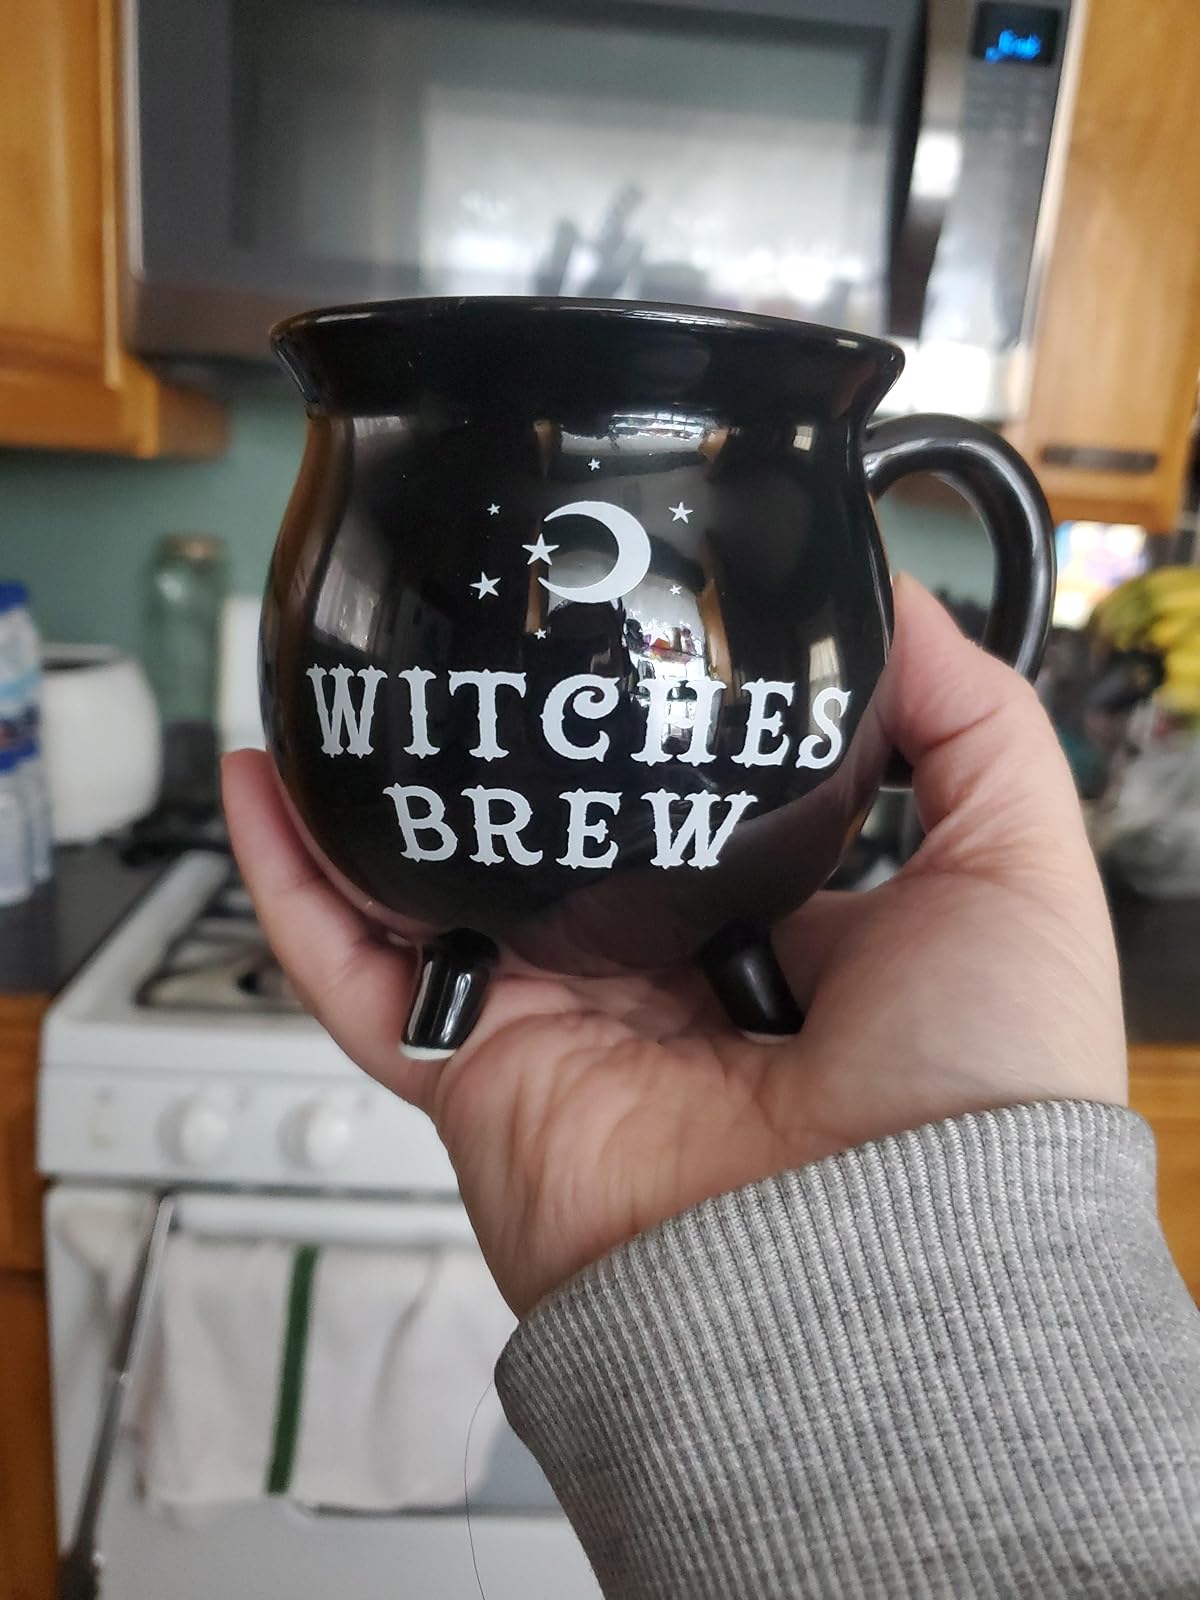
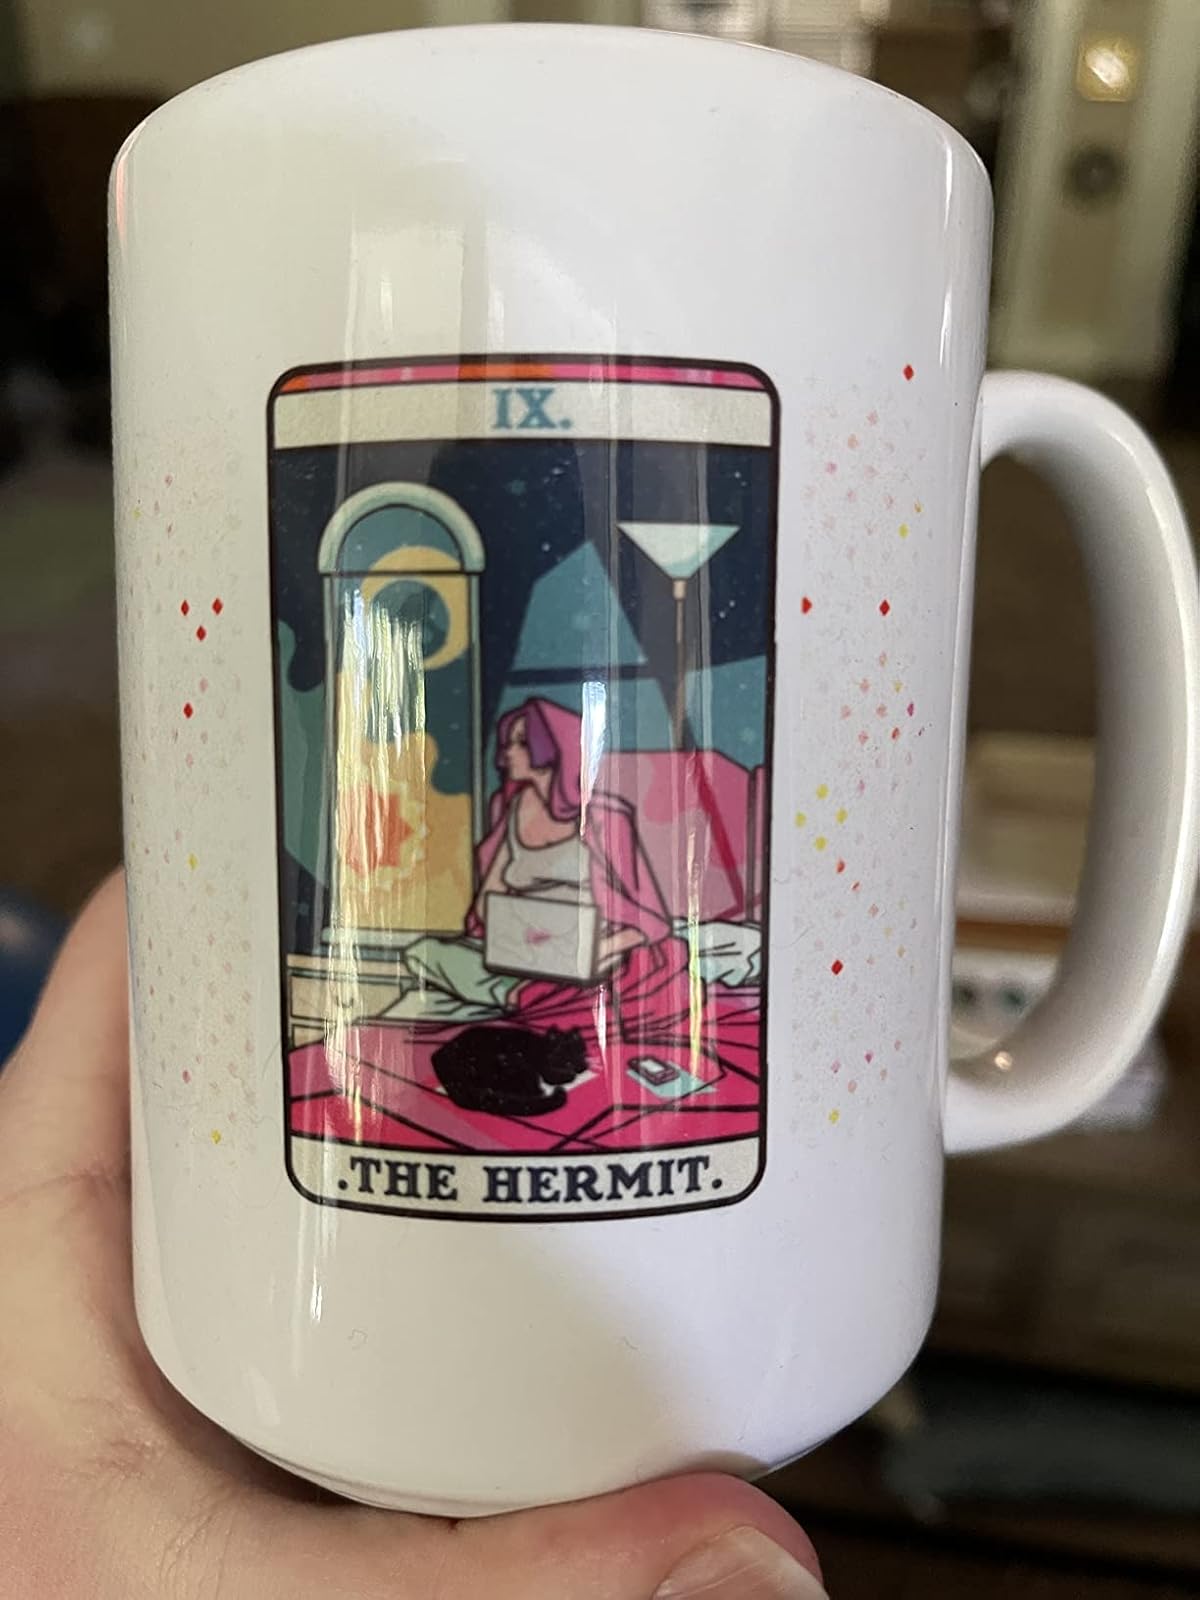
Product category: items_mug
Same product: no